Manuel II of Portugal

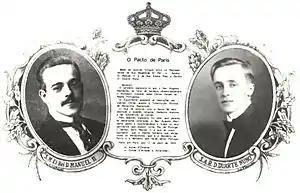
The "Pact of Paris" in a postcard published by the Integralismo Lusitano group in 1922.

In exile, Manuel resided in Fulwell Park, Twickenham now in London (where his mother had been born). At Fulwell Park he tried to recreate a Portuguese environment, as the attempts to restore him to his throne (1911, 1912 and 1919) failed. He was active in the local community, attended services at the Church of St James, Twickenham, and became godfather to several children. In 1932 he donated a window to St James Church bearing the Braganza crest and depicting St Anthony to celebrate the 700th anniversary of the saint's death. His influence is also recalled by a number of toponymic references in the area: Manuel Road, Lisbon Avenue, and Portugal Gardens. He followed political events in Portugal, and was concerned with the anarchy of the First Republic, fearing that it could provoke a Spanish intervention and risk the country's independence.